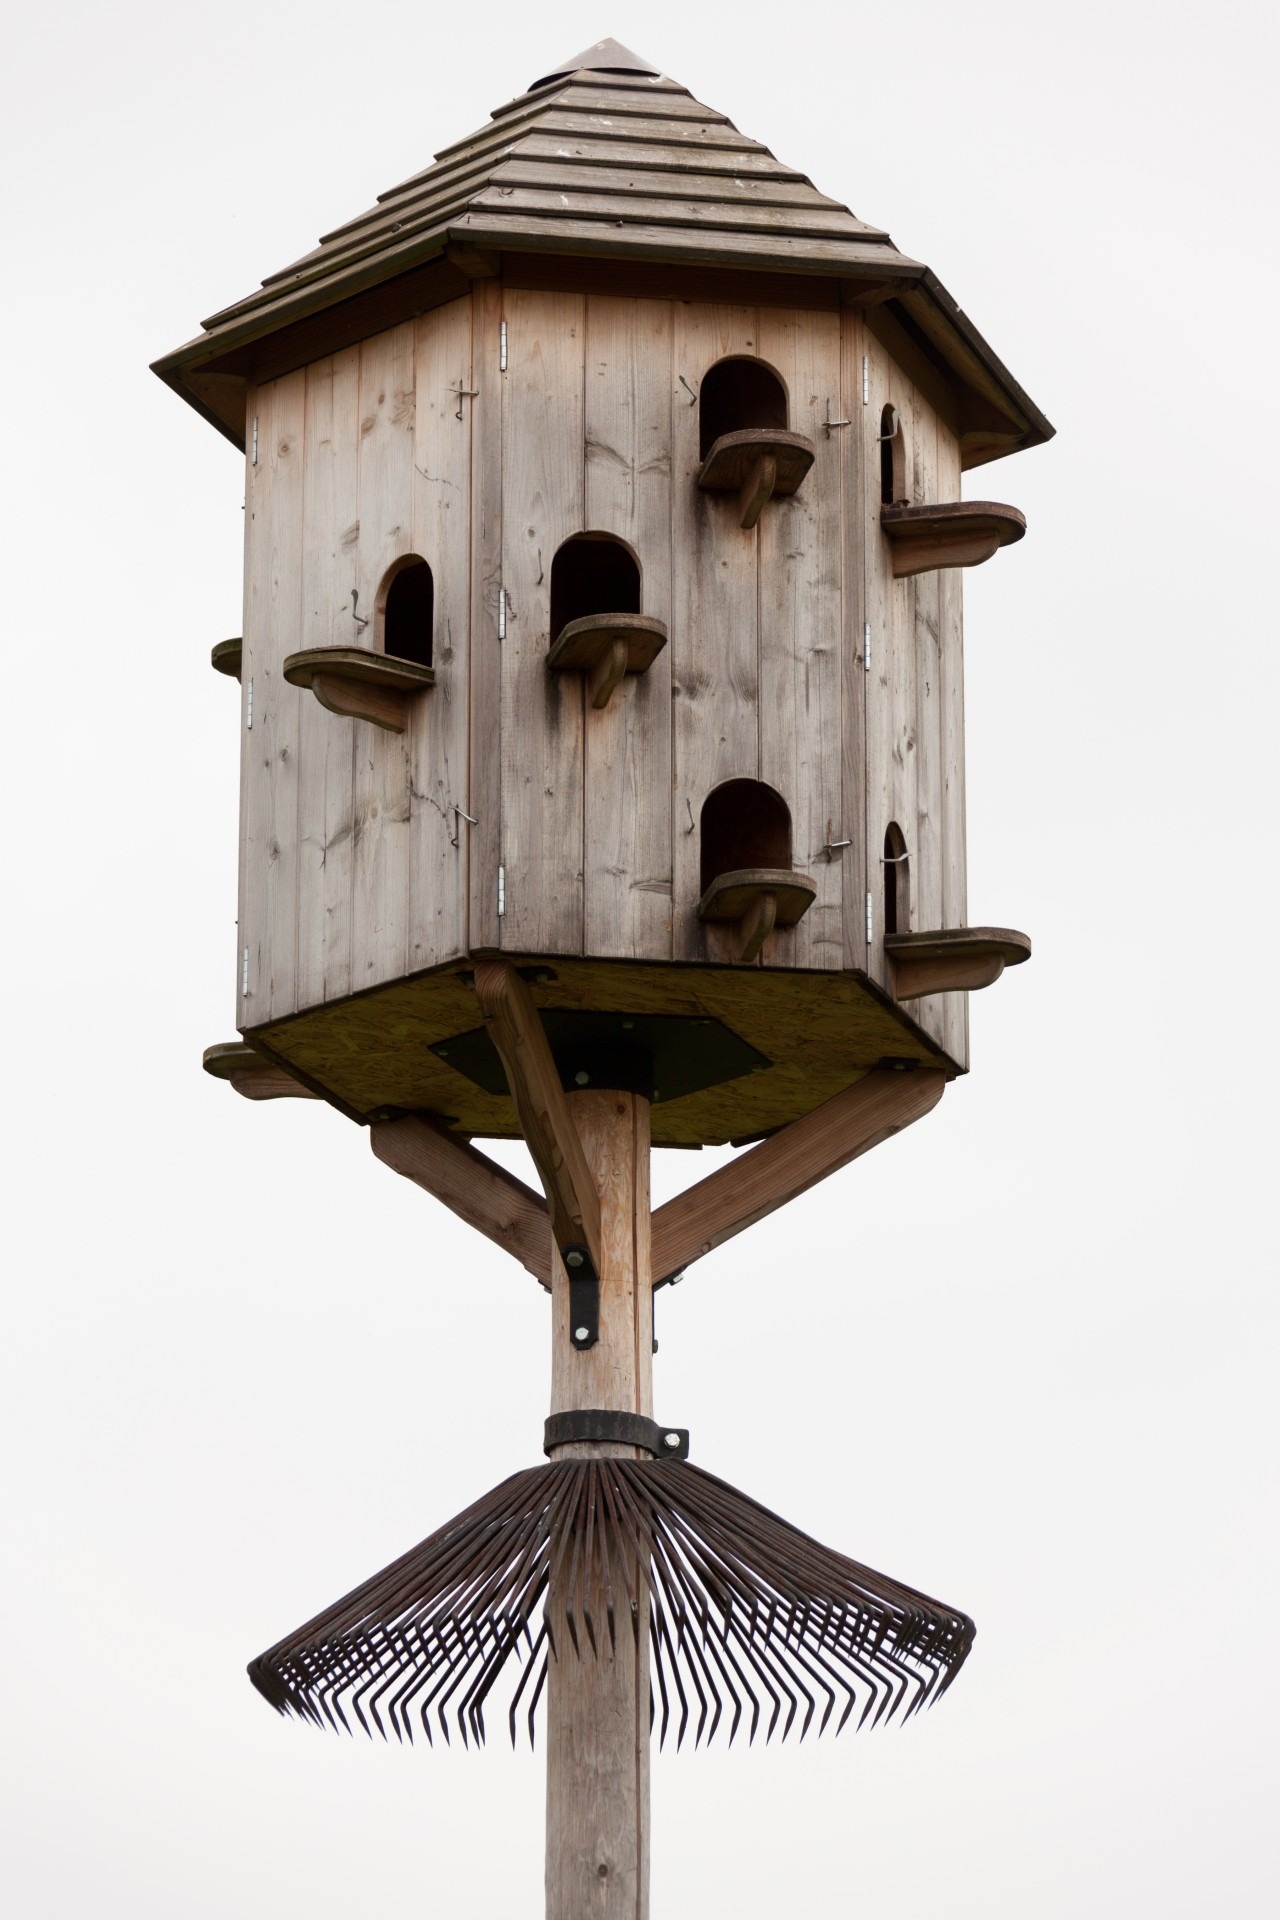
bird, house, clock, isolated, box, furniture, lighting, ornithology, shelter, pigeon, wooden, dove, nest, birdhouse, holes, bird feeder, dovecote, cuckoo clock, dovecot, pigeonry